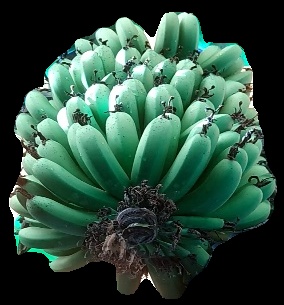
Variety: pachbale
Grade: grade1